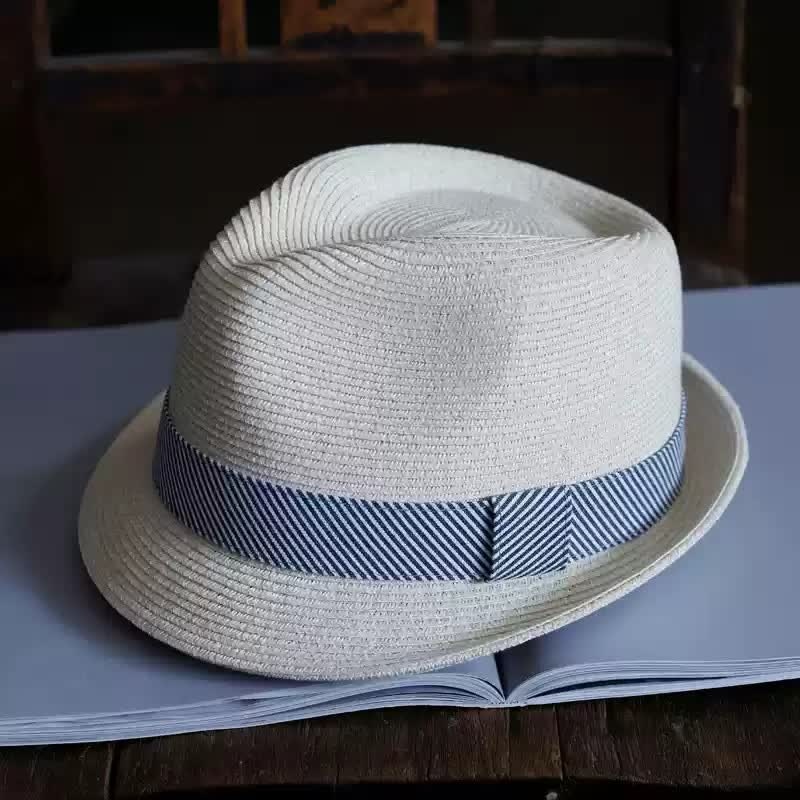
Men's Graceful Striped Ribbon Beach Straw Fedora Hat
DESCRIPTION The fedora hats are designed classic tear drop crown shape and short brim, embellished with a striped ribbon, to make these fedora hat vintage and fashionable. Multifunctional sun hat, effective shade more than 98%, large brim comfortable and breathable. Large brim to shield the face sun, designed for outdoor excursions, always protect the skin from sunburn. Details Style: Straw Fedora Hat Material: Polyester, Straw Size: M (22"-22 7/8") HOW TO DETERMINE YOUR HAT SIZE Use a tape measure (or a length of string that you will have to hold up to a tape measure) to determine the length. Place the string or tape around your head about 1/8″ above your ear, across the mid-forehead, completely circling your head. Hold the tape firmly, but not too tightly. Basically you need to measure your head exactly where the hat will sit. If your measurement falls between sizes, choose the next largest size. HAT SIZING CHART Please Notes The actual color of the item may be slightly different due to different brightness of the screens. Due to different measurement methods, please allow 0-2cm discrepancy.
Brand: FT-AU
Category: Apparel & Accessories > Clothing Accessories > Hats > Fedoras